Honda in motorsport

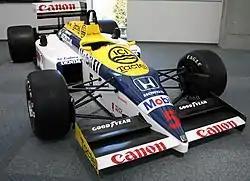
The 1986 Williams-Honda FW11

Honda started supplying Lotus in 1987 after they signed Honda's test driver, Satoru Nakajima, but they used the RA166E from the previous year due to Williams' exclusive deal of the new RA167E. The season also started Honda's relationship with Ayrton Senna, who drove for the Lotus team. Honda engines dominated the season, taking 11 wins and 13 pole positions out of sixteen races. Nelson Piquet won the drivers' championship ahead of other Honda-powered drivers in second and third, while Williams-Honda won the constructors' championship.